Dante Alighieri

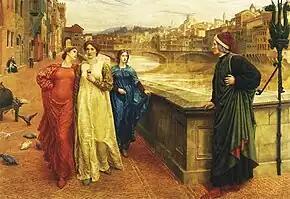
"Dante and Beatrice", by Henry Holiday, inspired by "La Vita Nuova", 1883

Not much is known about Dante's education; he presumably studied at home or in a chapter school attached to a church or monastery in Florence. It is known that he studied Tuscan poetry and that he admired the compositions of the Bolognese poet Guido Guinizelli—in "Purgatorio" XXVI he characterized him as his "father"—at a time when the Sicilian School, a cultural group from Sicily, was becoming known in Tuscany. He also discovered the Provençal poetry of the troubadours, such as Arnaut Daniel, and the Latin writers of classical antiquity, including Cicero, Ovid and especially Virgil.